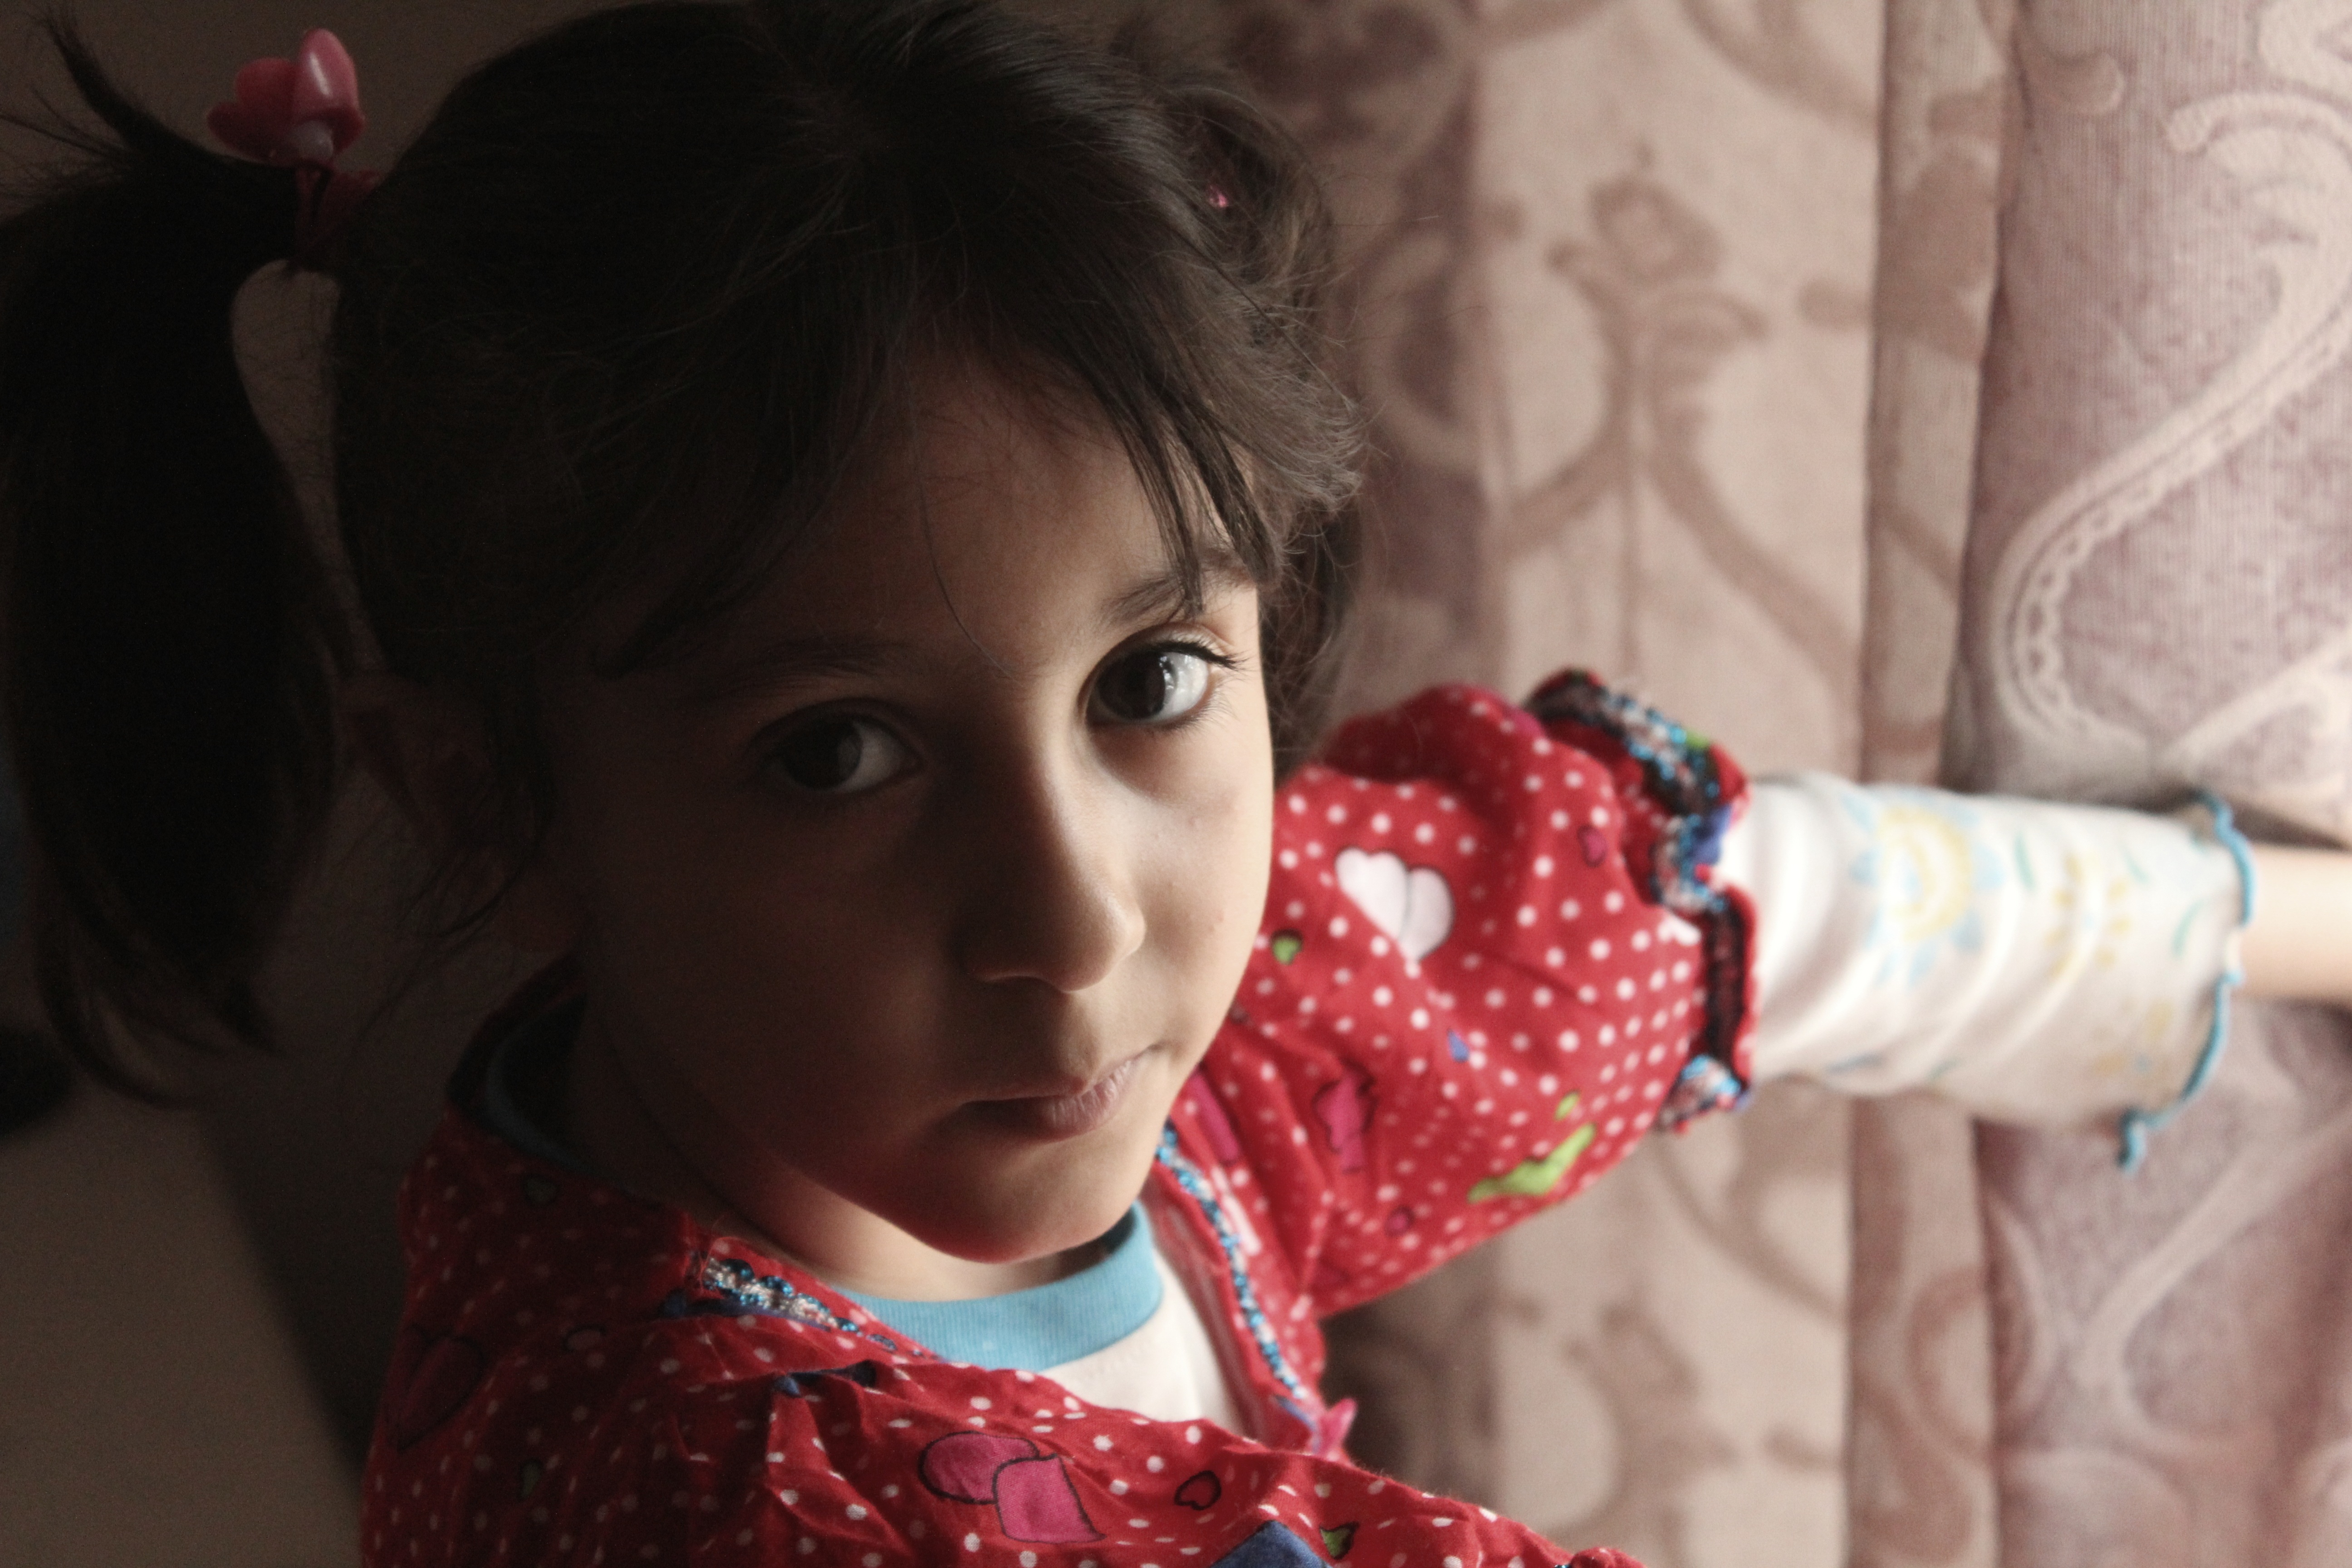
person, girl, sunlight, portrait, red, indoor, child, human body, face, dress, infant, toddler, eye, head, skin, organ, iraq, starring, suzy